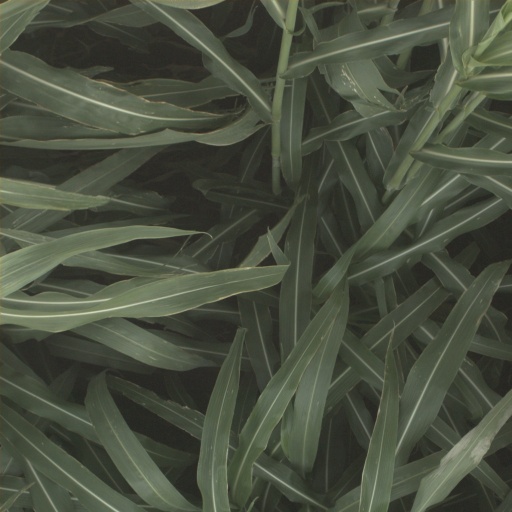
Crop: sorghum